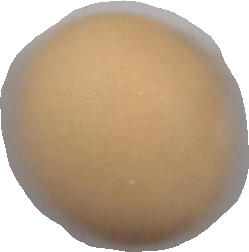
Variety: Dega